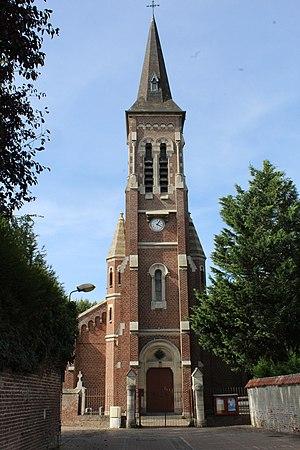
L'église Saint-Aubert.
L'église Saint-Aubert est l'église catholique du village de Proville dans la banlieue verte de Cambrai. Elle dépend du doyenné de Cambrai de l'archidiocèse de Cambrai. Cette église est dédiée à saint Aubert, évêque de Cambrai au VIIᵉ siècle.
Proville est une commune française située dans le département du Nord, en région Hauts-de-France.